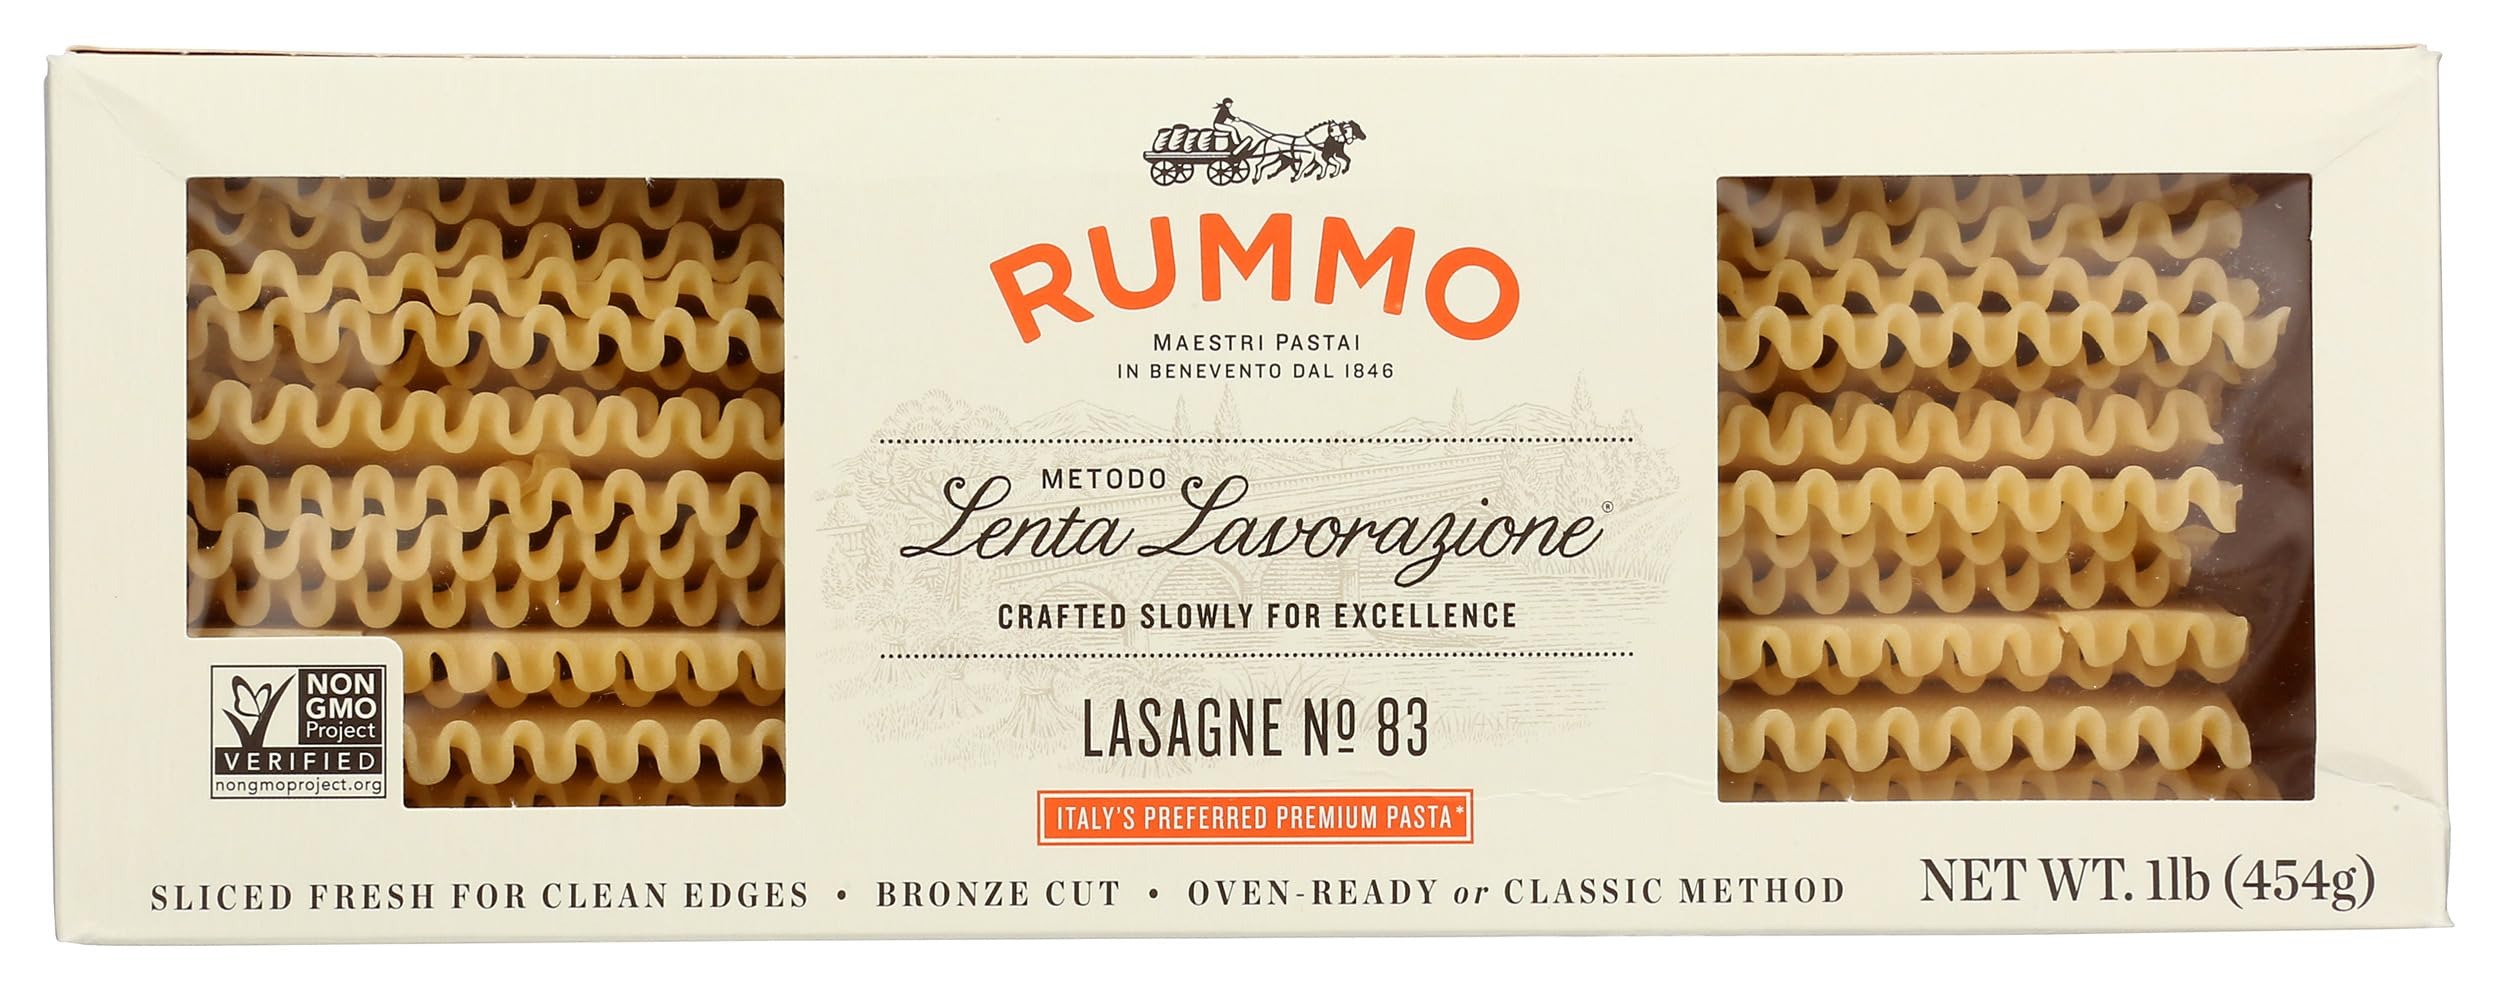
Item Name: Rummo Lasagne Pasta, No. 83, Kosher, Non GMO, 1 LB (Pack Of 12)
Bullet Point: Rummo Lasagne Pasta, No. 83, Kosher, Non GMO, 1 LB (Pack Of 12)
Value: 192.0
Unit: Ounce

Price: 55.765